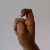
The image shows a hand gesture representing the letter 'X' in Indian Sign Language.